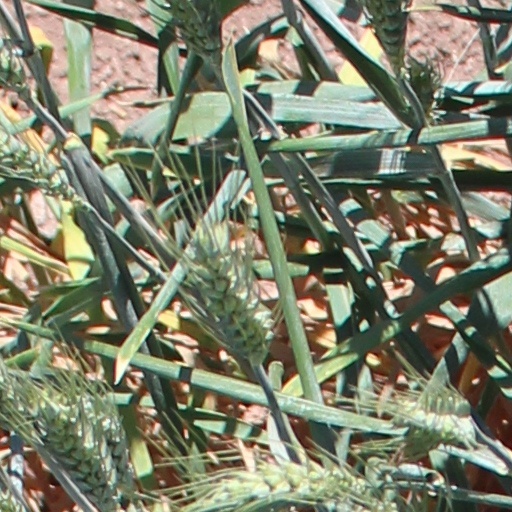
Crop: wheat